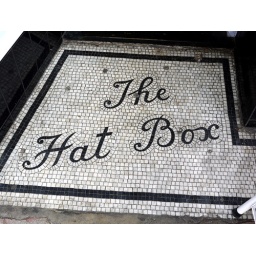
Tiled sign outside a shop in Brighton. Sadly, no longer a hat shop.